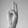
ASL letter: U